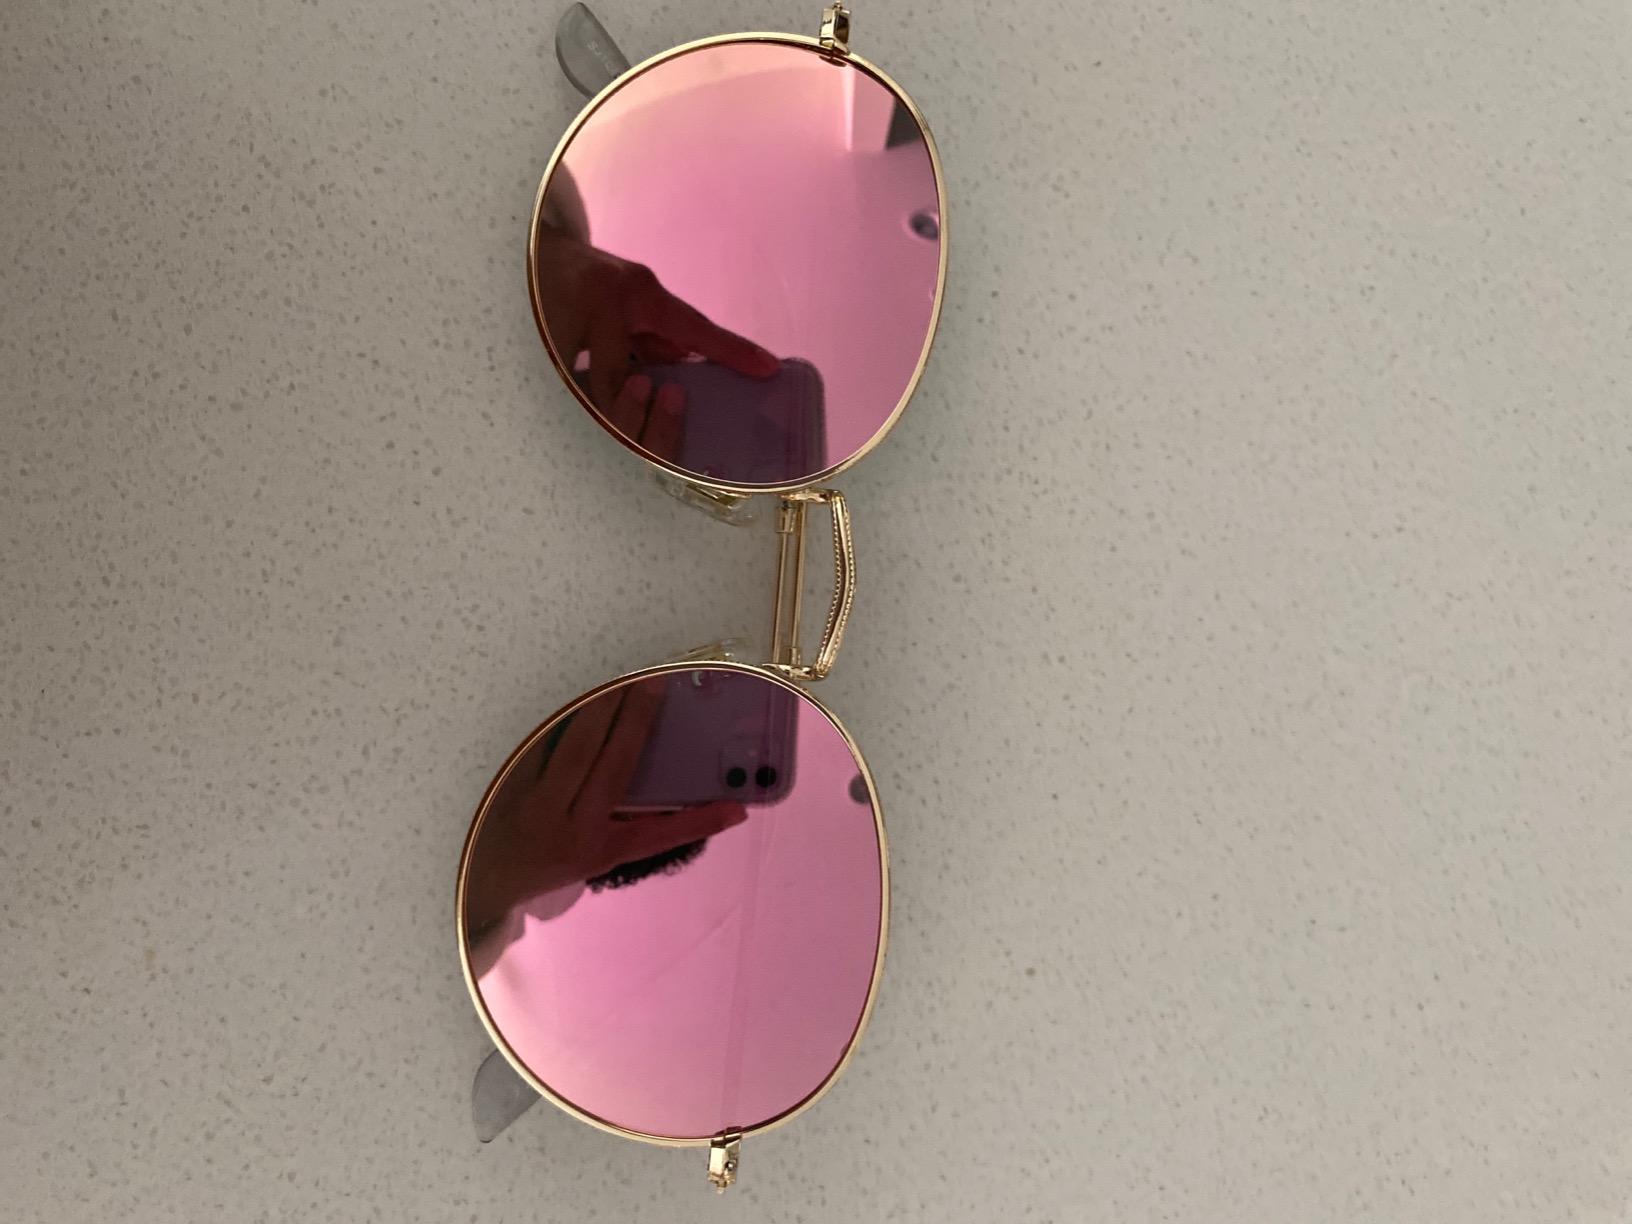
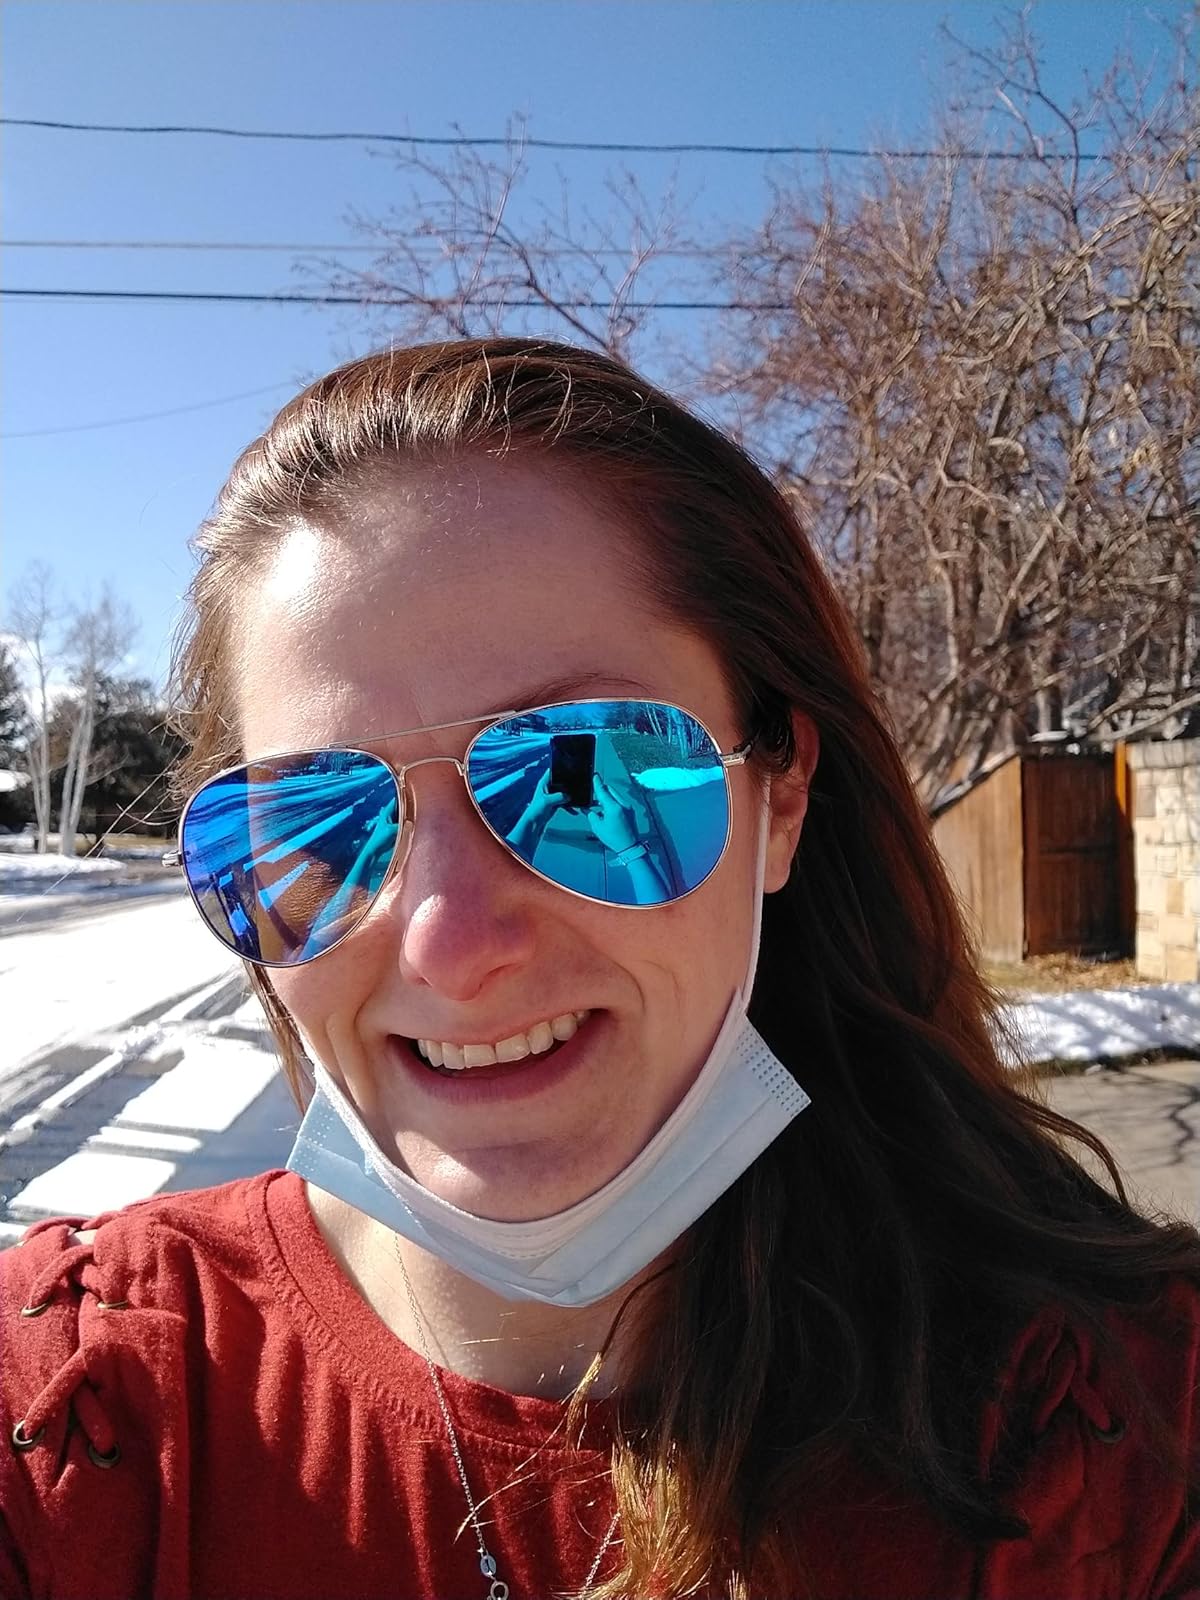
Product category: accessories_sunglasses
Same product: no